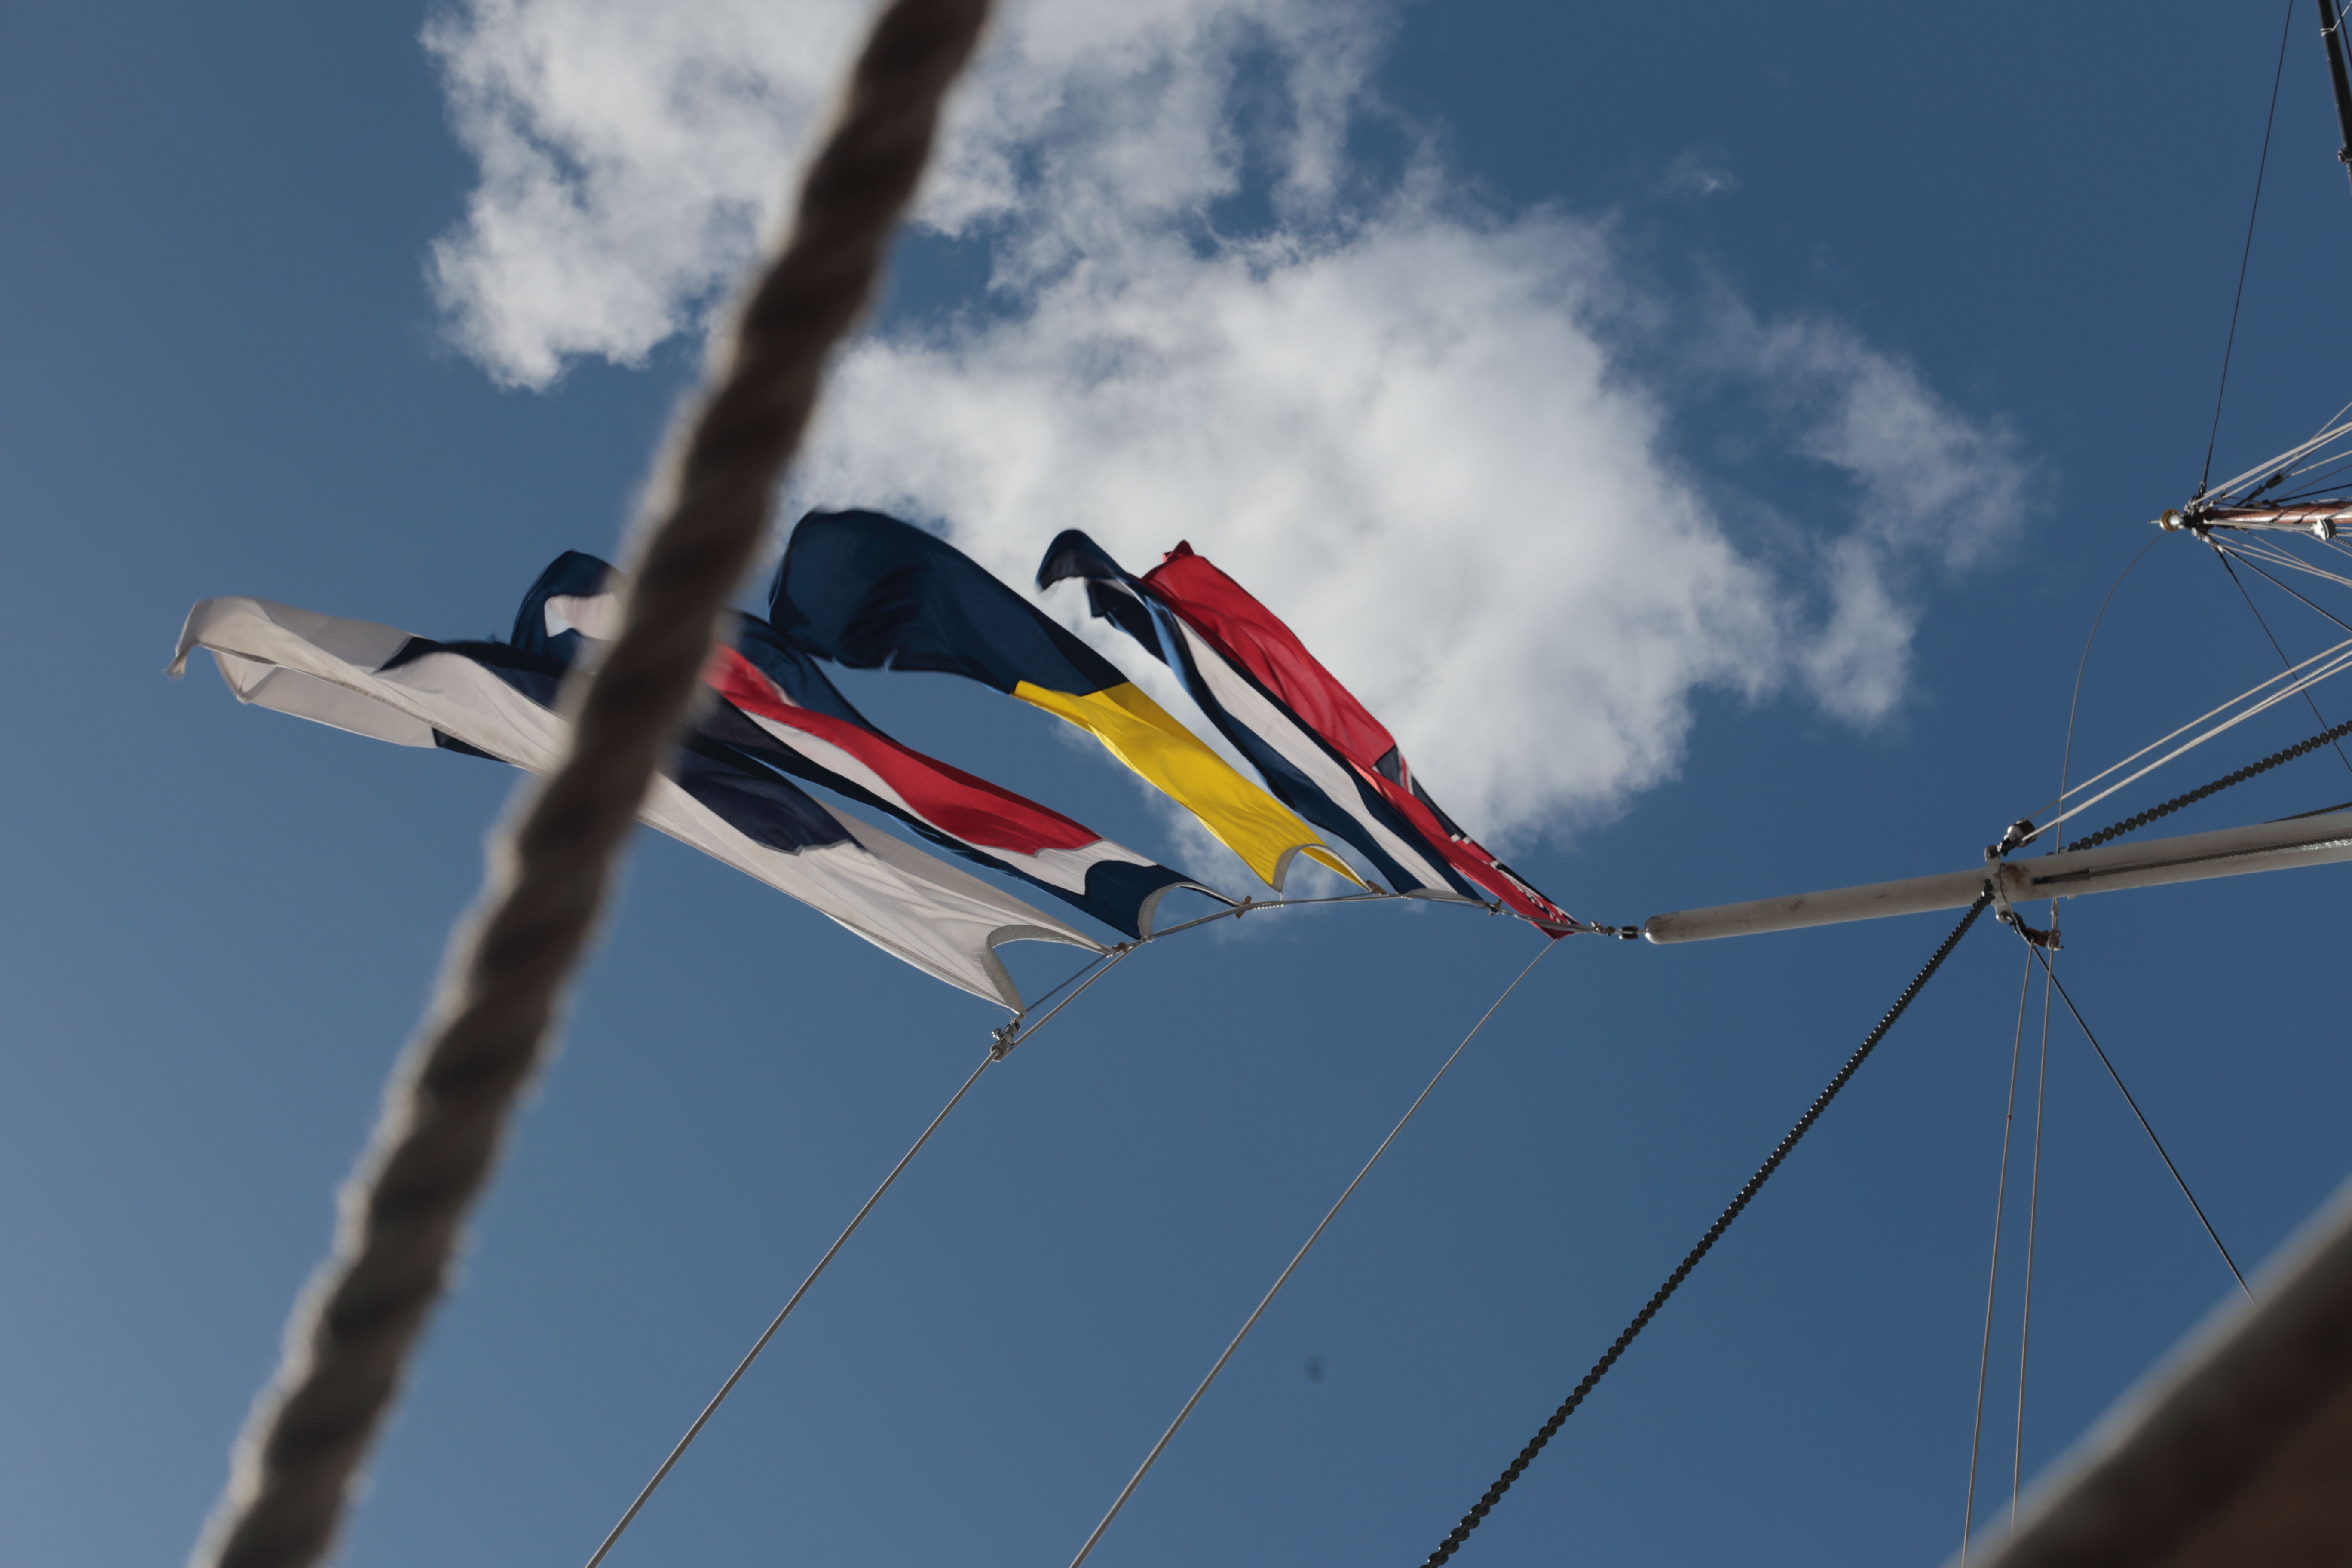
wing, sky, wind, ship, airplane, vehicle, museum, mast, flight, flag, blue, sunny, london, flags, trade, historical, ef50mmf14usm, cuttysark, ironclad, atmosphere of earth